Vanya Shtereva

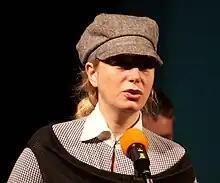
Vanya Shtereva at the BG Site awards ceremony, November 2010

Vanya Shtereva is a popular Bulgarian singer and writer. She's known for her eccentric attitude and image. She has written songs for a lot of Bulgarian artists such as Stenli, Antibiotika, Aksiniya, etc.